Kola Peninsula

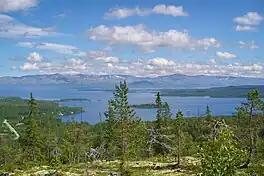
View of Lake Imandra and Khibiny Mountains

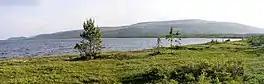
Lake Umbozero

The Kola Peninsula has many small but fast-moving rivers with rapids. The most important of them are the Ponoy, the Varzuga, the Umba, the Teriberka, the Voronya, and the Yokanga. Most rivers originate from lakes and swamps and collect their waters from melting snow. The rivers become icebound during the winter, although the areas with strong rapids freeze later or not at all.